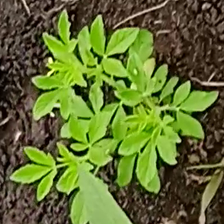
Weed species: Sicklepod_(Senna obtusifolia)